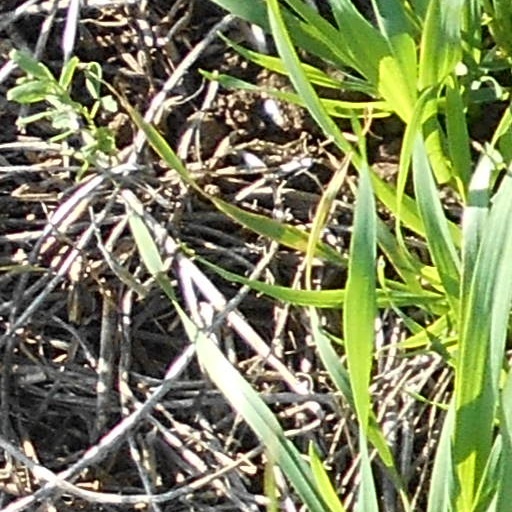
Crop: wheat